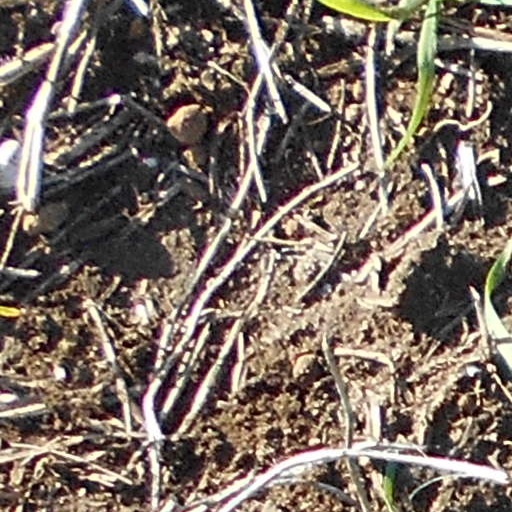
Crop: wheat